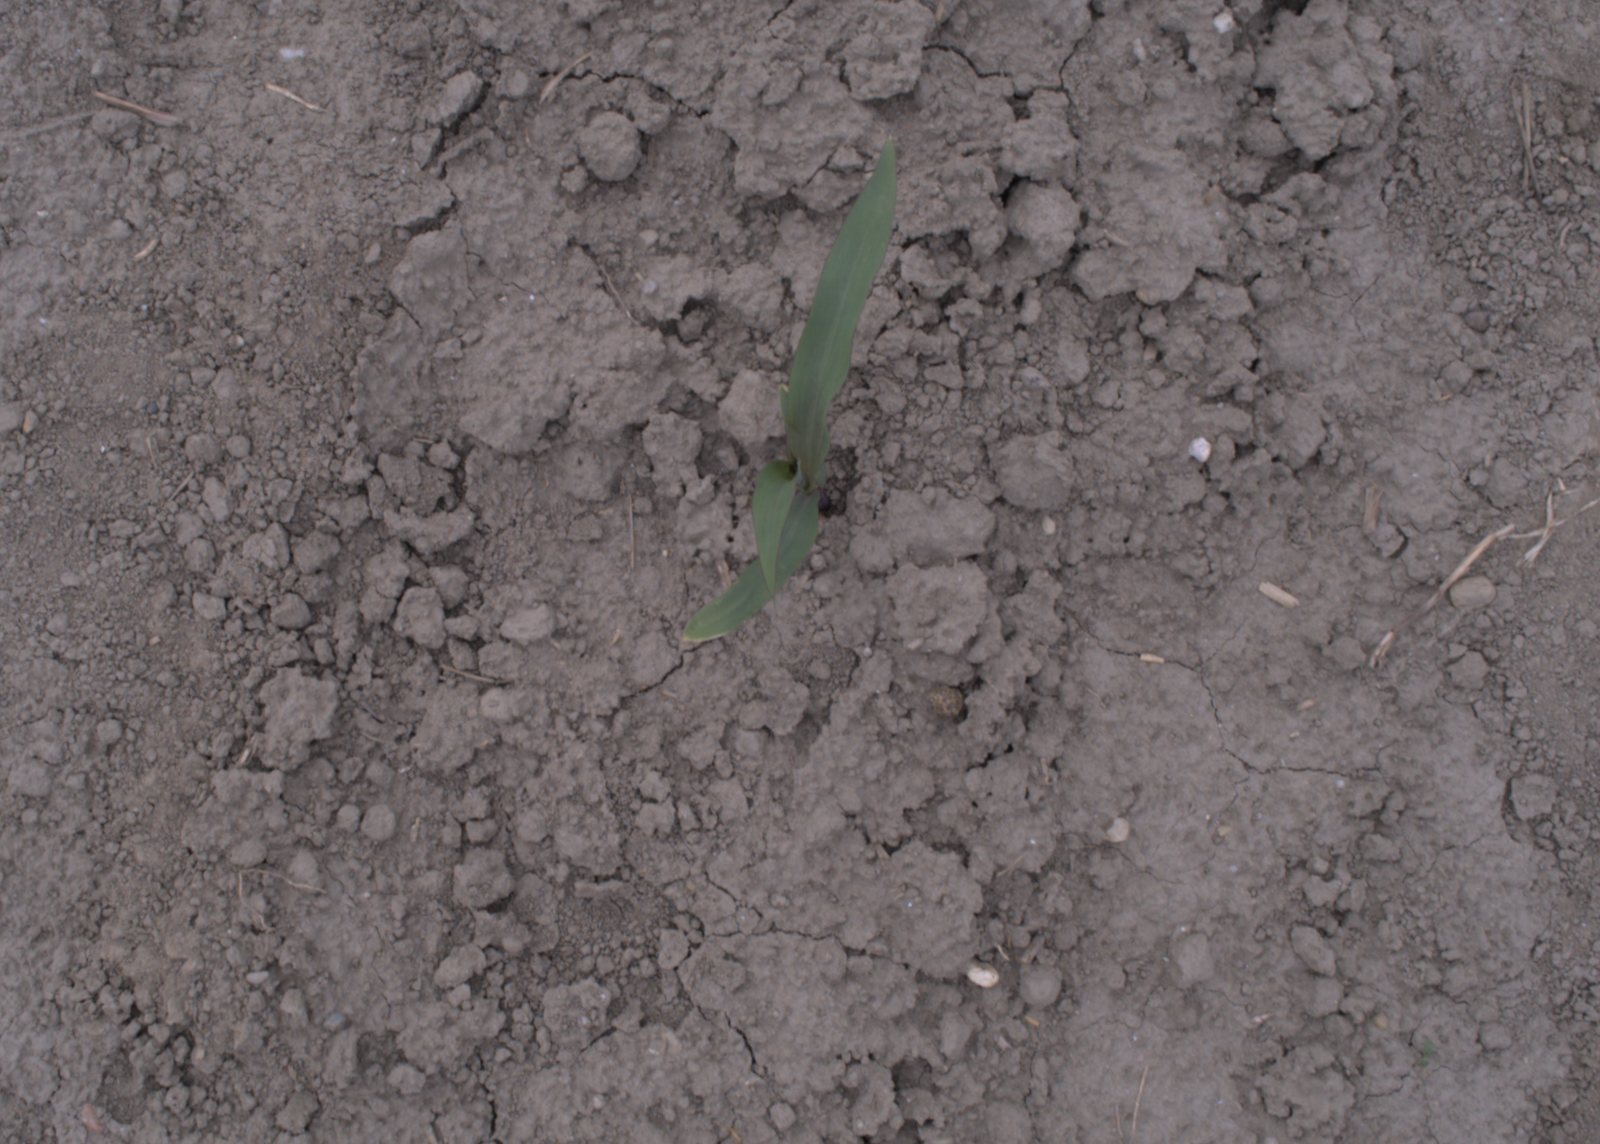
Capture date: 17.08.2020 11:17:36
Weather: cloudy
Wind: light
Seeding date: 21.07.2020
Plant canopy height (mm): 910